Memorial Ossuary, Cer

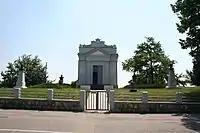
A chapel.

In front of the ossuary there is a slope, on which there is a retaining wall with memorial plaques. During the solemn consecration, there were three plaques on it. On the middle plaque, it is written in golden letters that the memorial ossuary was discovered by King Alexander. The left plaque speaks of the suffering of Czechoslovak soldiers during the Battle of Cer, and the right plaque speaks of who erected the monument. In later periods, plates with bas-reliefs of Duke Radomir Putnik and Stepa Stepanović were added between them. Plaques were added on the sides on the occasion of the 25th anniversary of the battle and in honor of the Italian volunteers in the Serbian army. From the plateau in front of the wall with slabs, the monument itself is reached via steps, which are located on both sides of the monument.